2008–2009 Ukrainian financial crisis

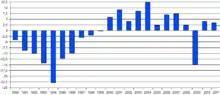
Ukraine's GDP real annual growth rate 1990 - beyond

Ukraine was hit heavily by the Great Recession, the World Bank expected Ukraine's economy to shrink 15% in 2009 with inflation having been 16.4%.